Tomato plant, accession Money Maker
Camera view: bottom (45 deg); turntable rotation: 240 degrees
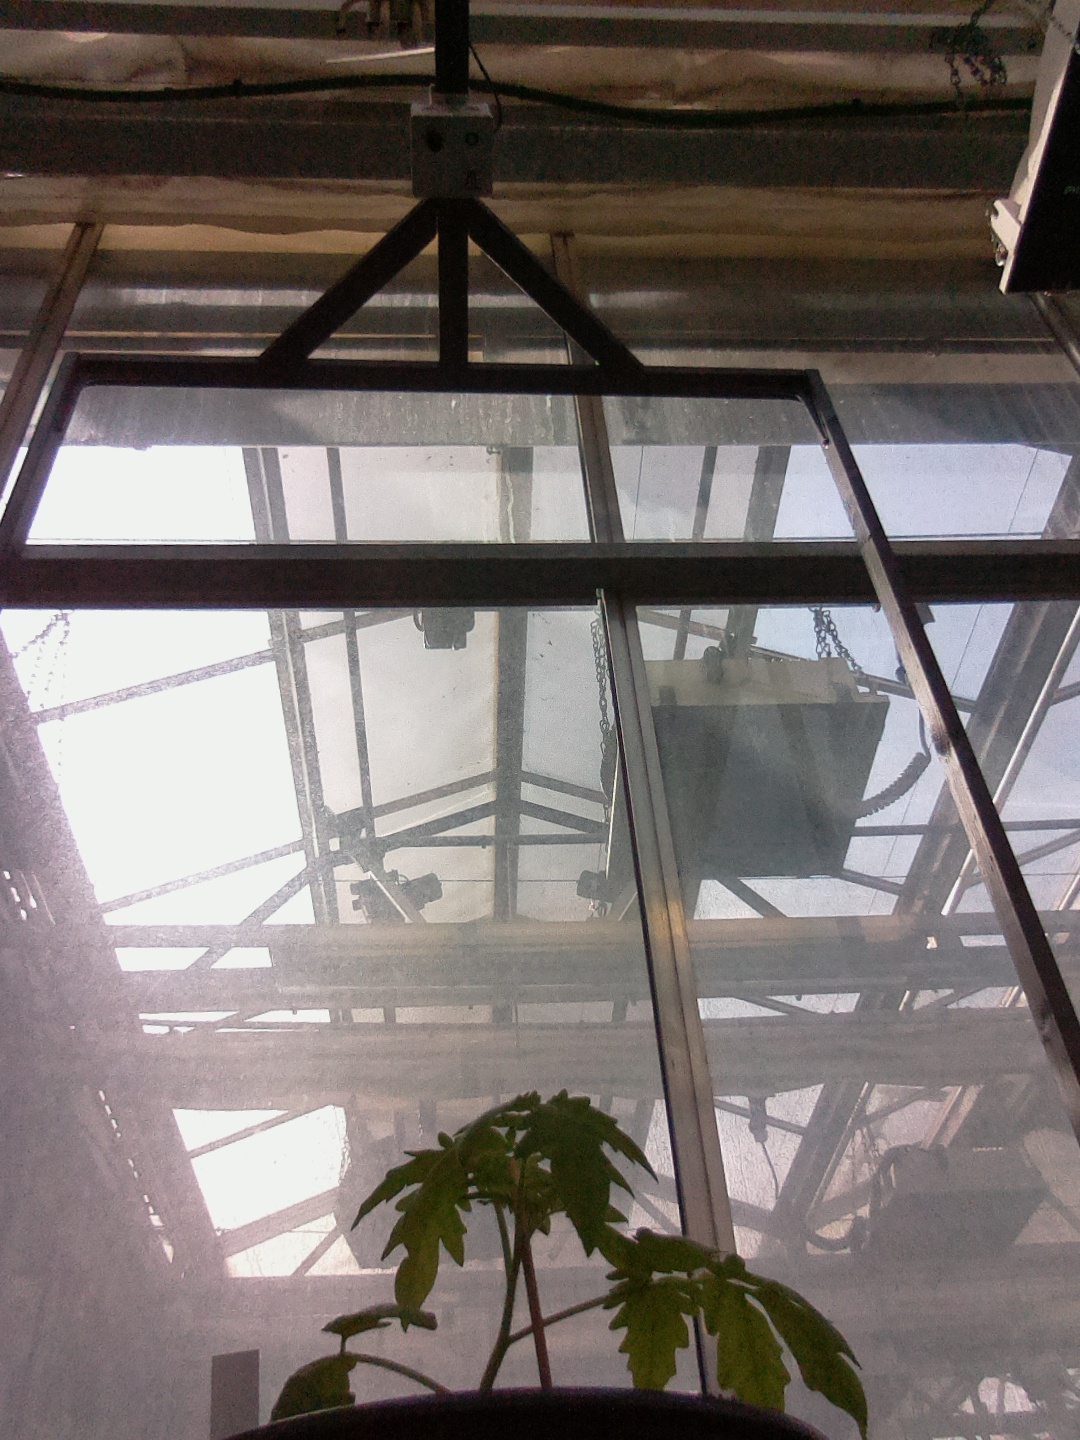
BBCH growth stage 13: 6 of true leaves visible